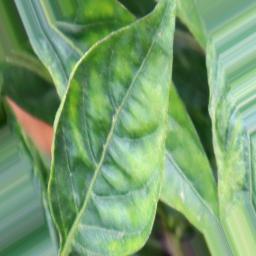
Label: mites_and_trips